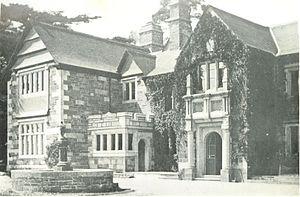
Le révérend Sabine Baring-Gould, né le 28 janvier 1834 à Exeter et mort le 2 janvier 1924 au manoir de Lew Trenchard dans le Devon, est un prêtre anglican, romancier, mythographe et folkloriste anglais. Il est l'auteur de 1 240 monographies consacrées aux sujets les plus divers. Ses recueils de chansons traditionnelles du Devon sont l'une des sources du premier renouveau folk britannique. Ses recherches érudites sur la lycanthropie et les croyances médiévales ont retenu l'attention d'auteurs de littérature fantastique comme Lovecraft.